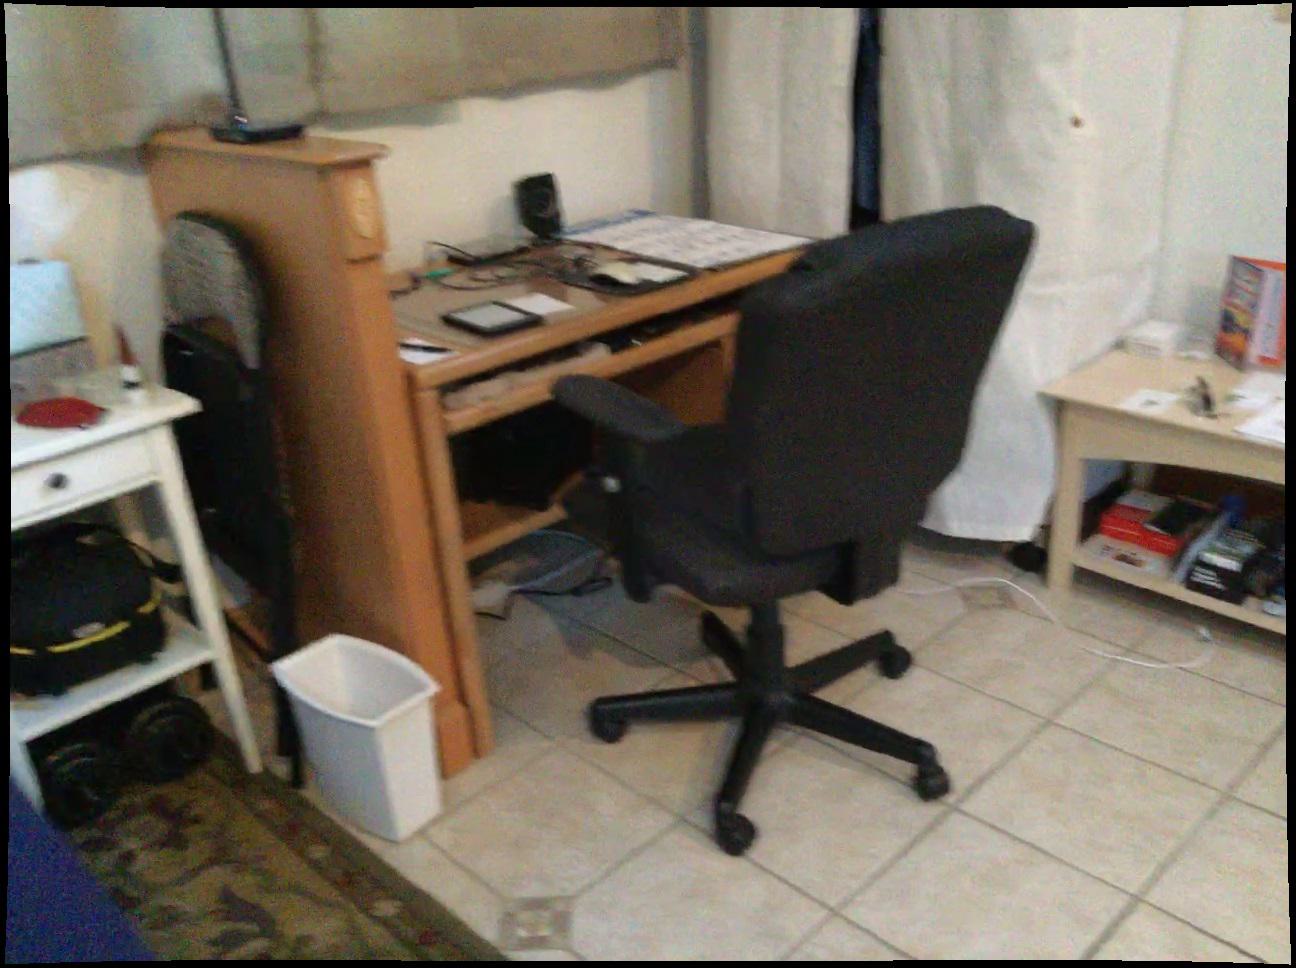
Question: Can the chair fit in front of the cabinet from the world's perspective? Final answer should be yes or no.
Answer: Yes